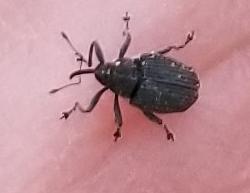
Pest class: Cabbage_seedpod_weevil